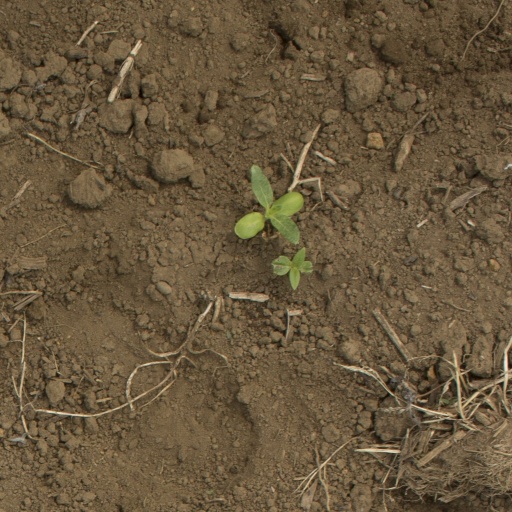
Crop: Jerusalem artichoke